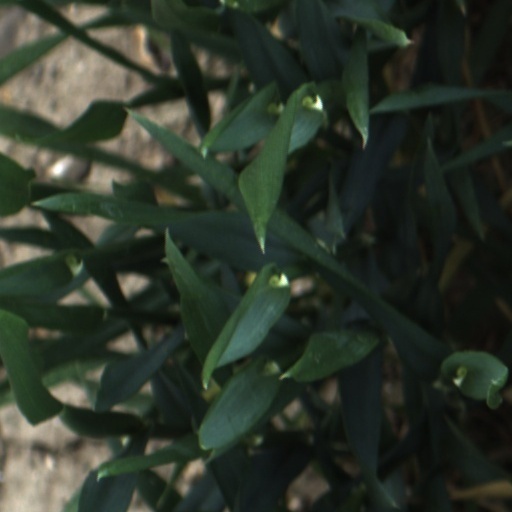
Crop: wheat